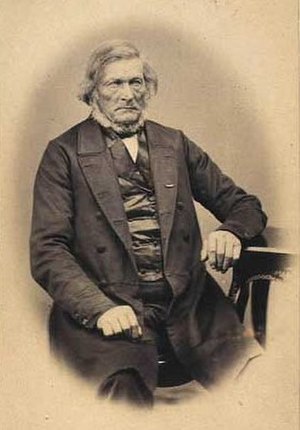
Ole Kirk
Ole Kirk
Ole Christian Christensen Kirk var en dansk bonde og politiker.